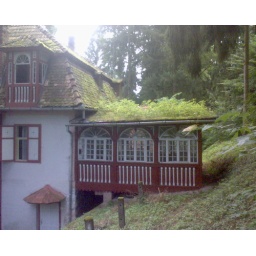
transylvanian house in the forest